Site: brandenburg
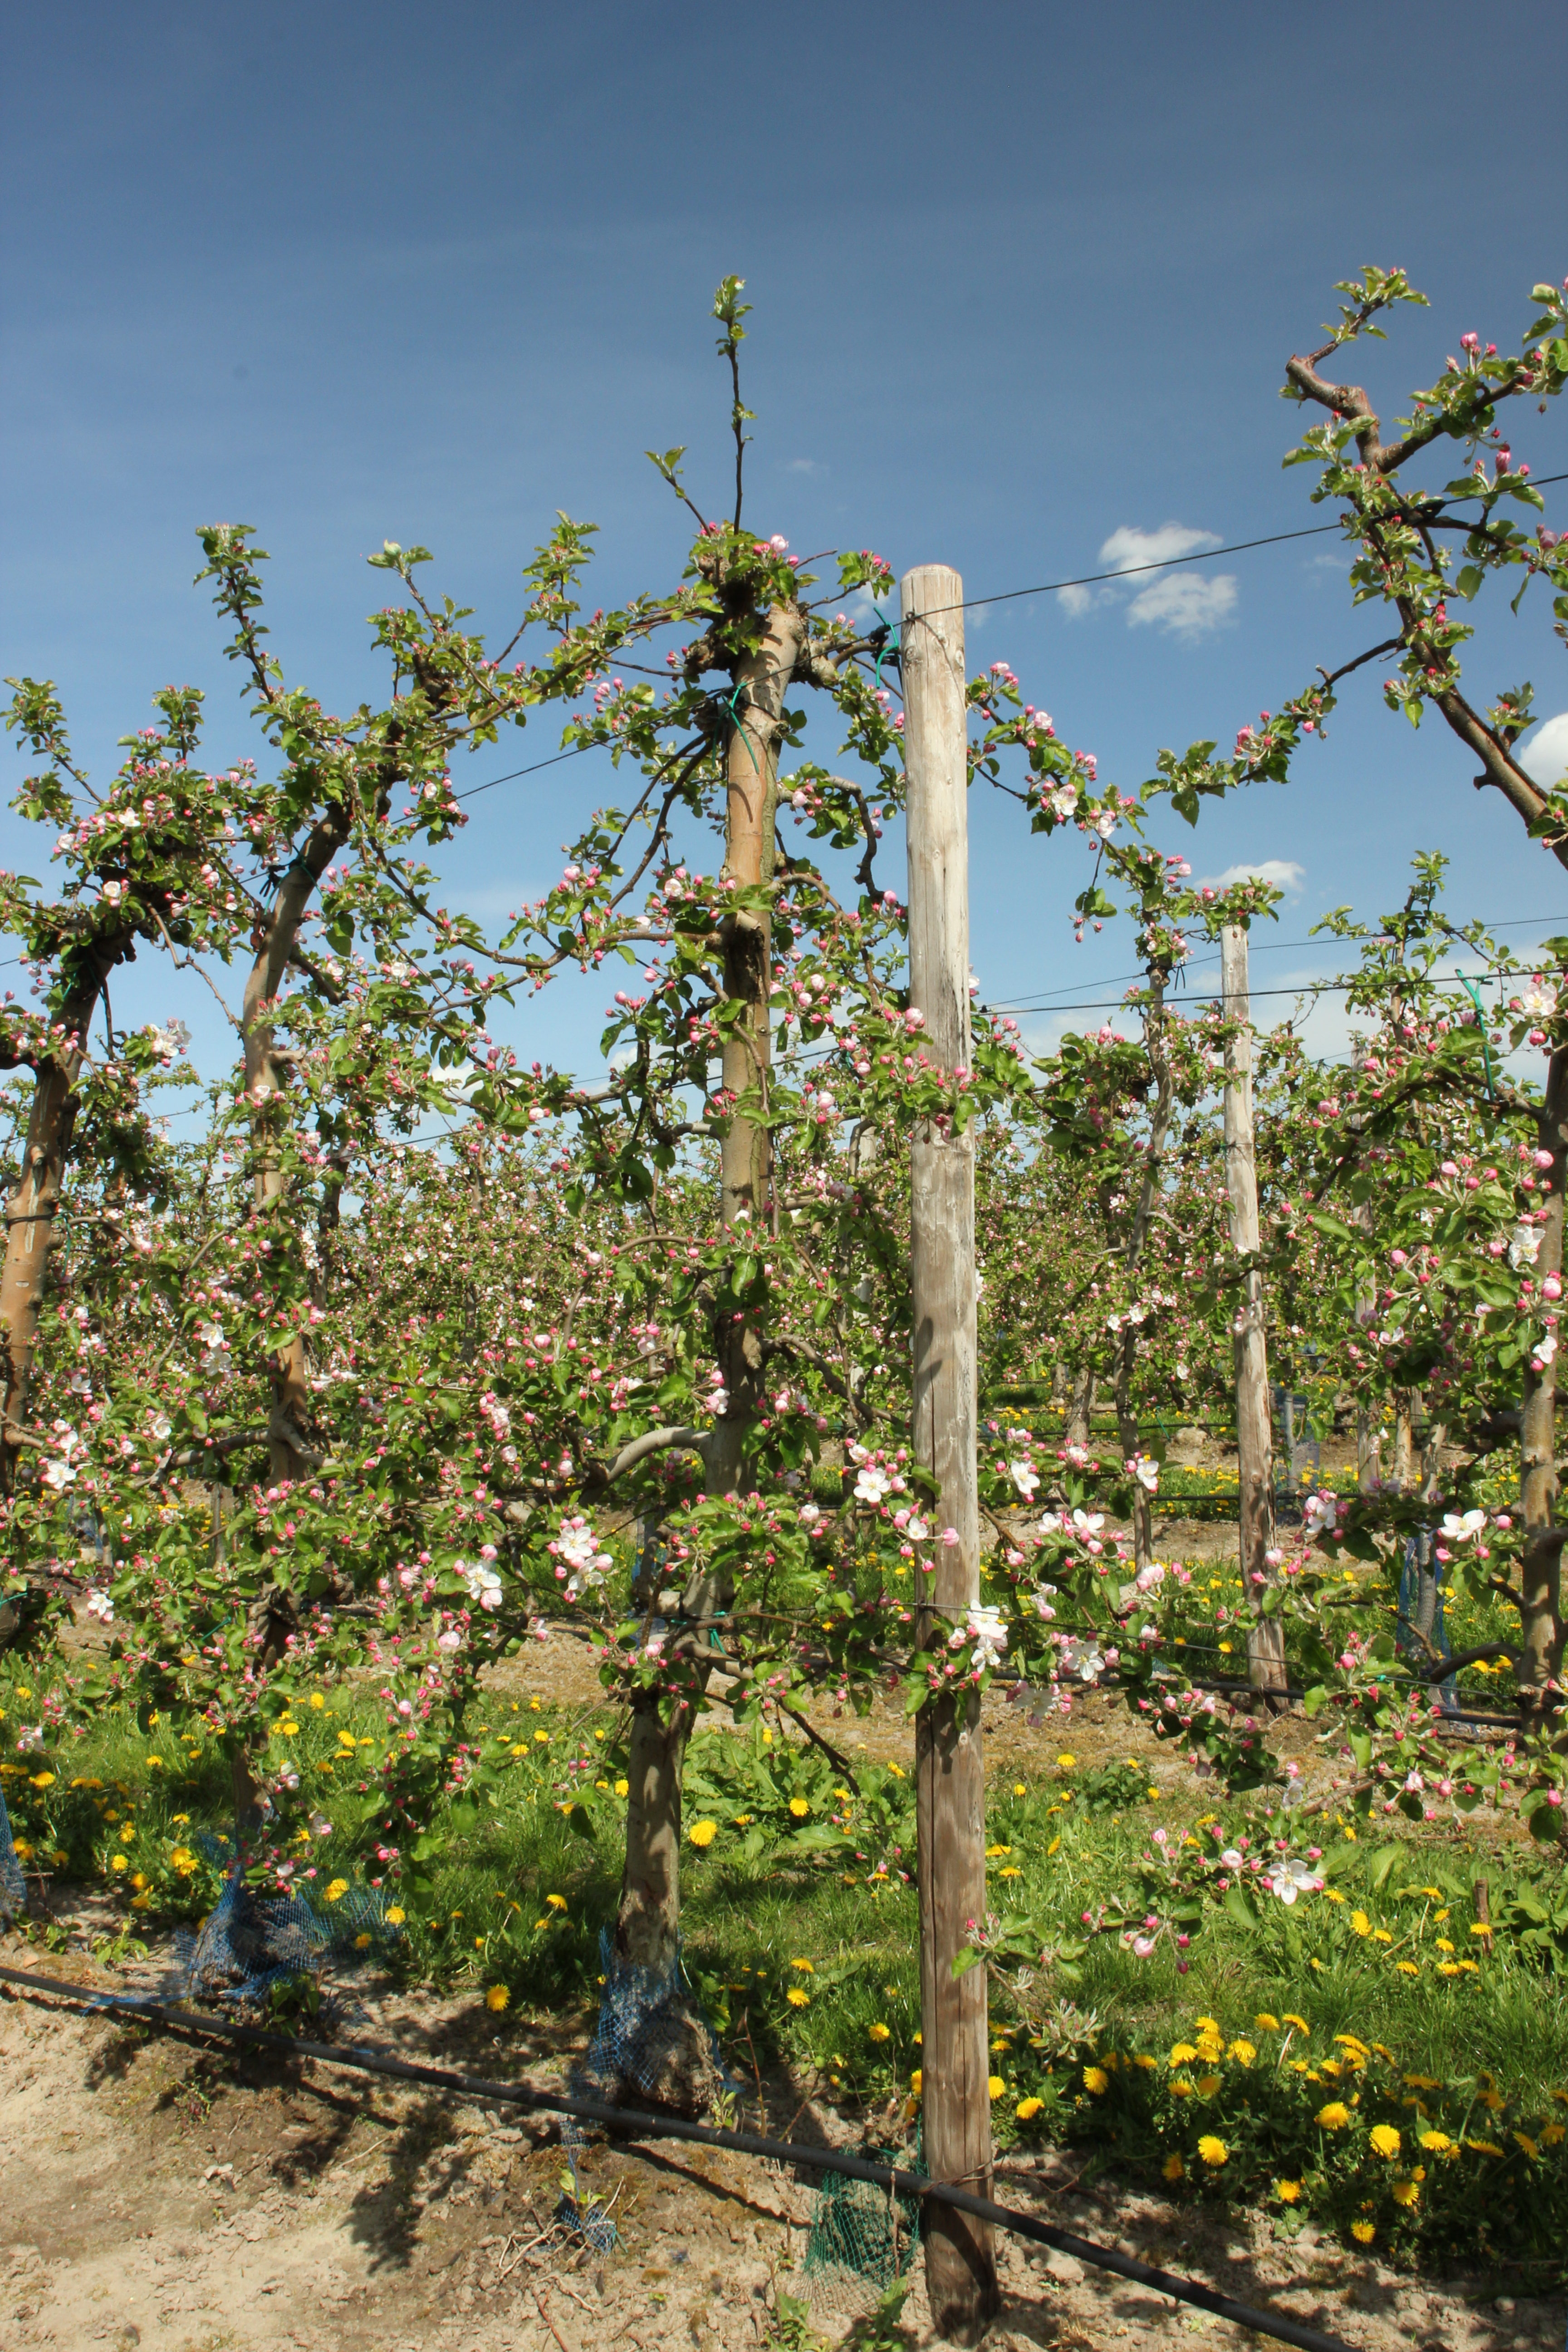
Growth stage (BBCH 57): Inflorescence emergence